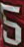
Number: 5